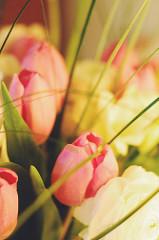
Flower: tulip